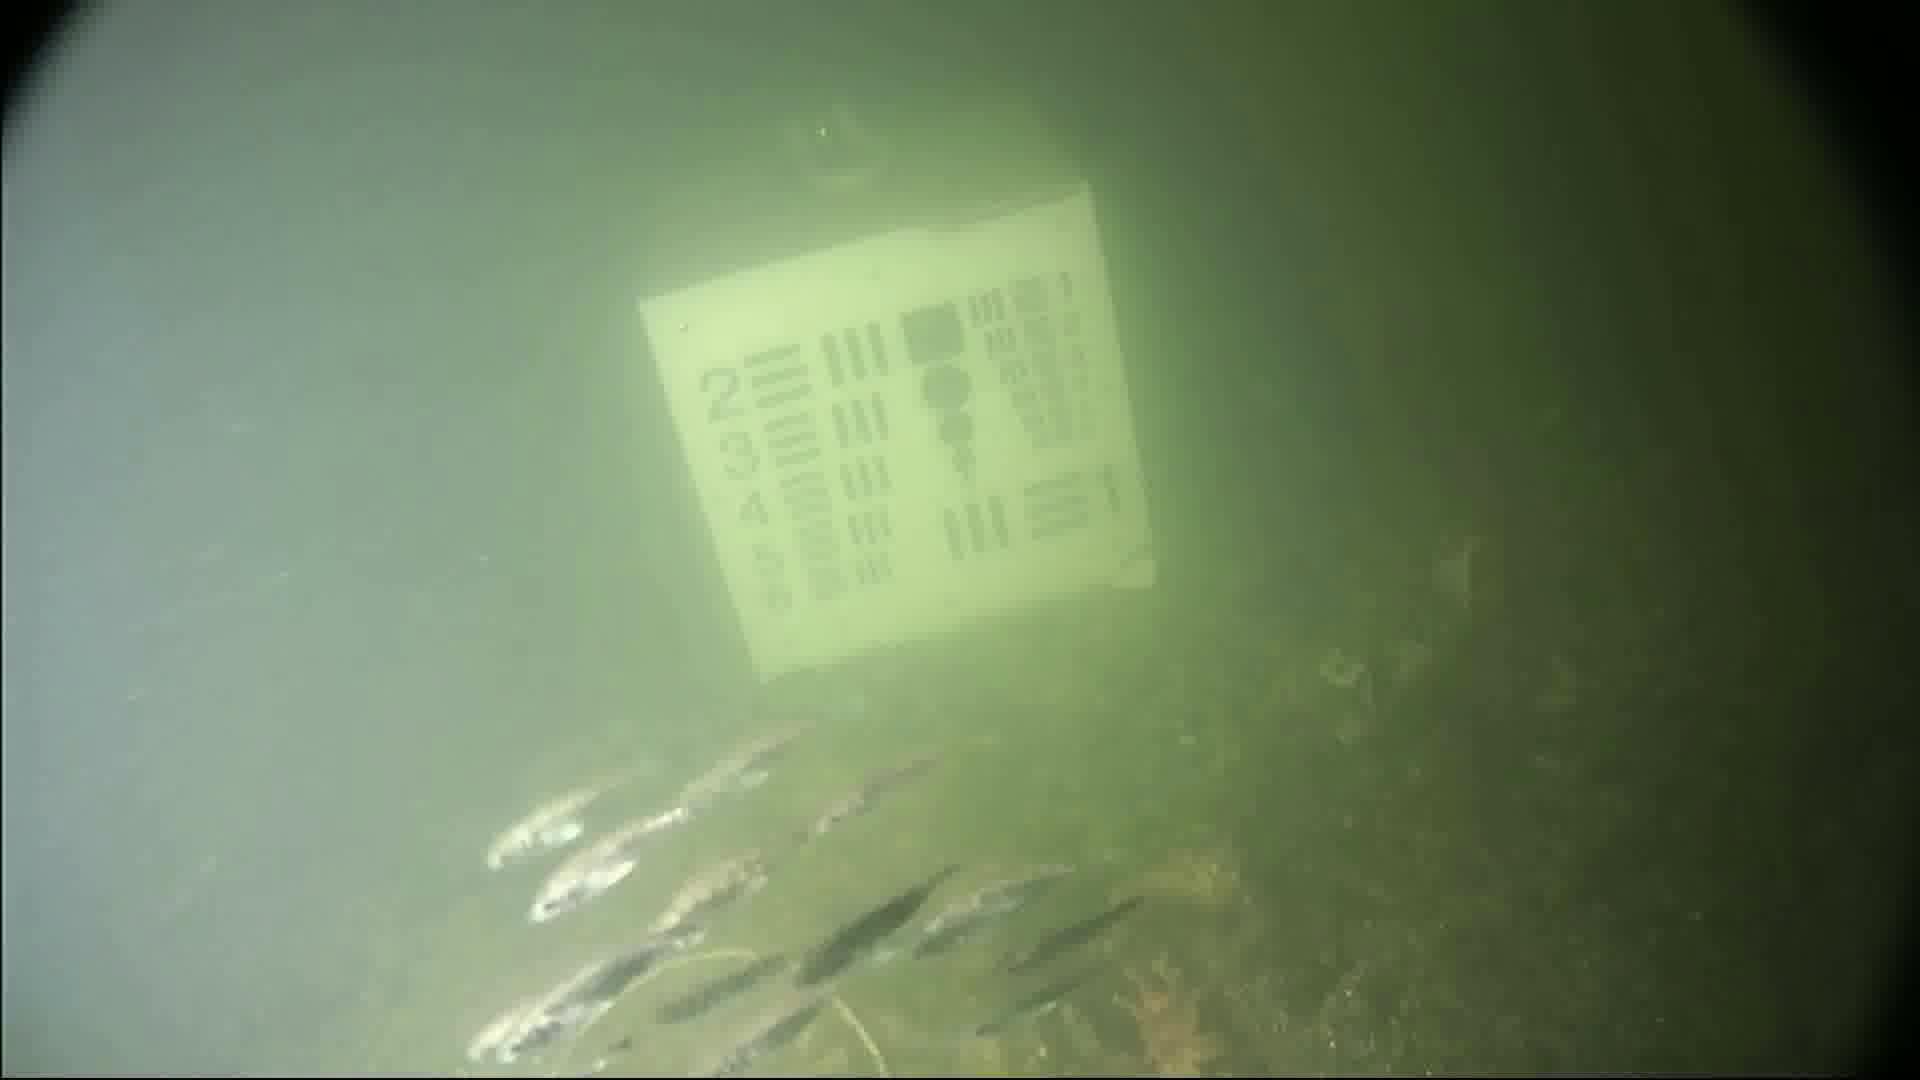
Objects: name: small_fish
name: starfish